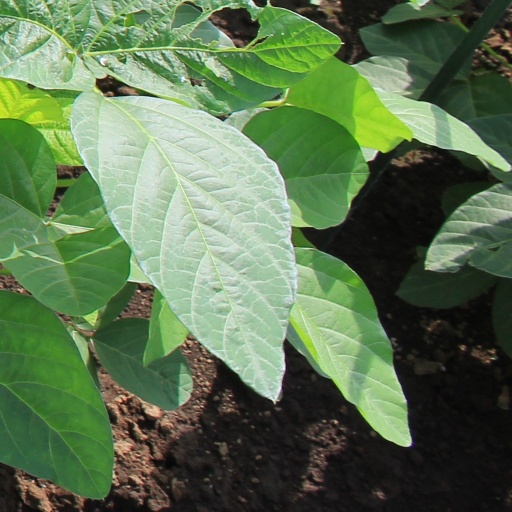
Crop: soybean